Gap penalty

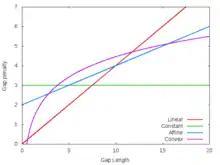
This graph shows the difference between types of gap penalties. The exact numbers will change for different applications but this shows the relative shape of each function.

This is the simplest type of gap penalty: a fixed negative score is given to every gap, regardless of its length. This encourages the algorithm to make fewer, larger, gaps leaving larger contiguous sections.